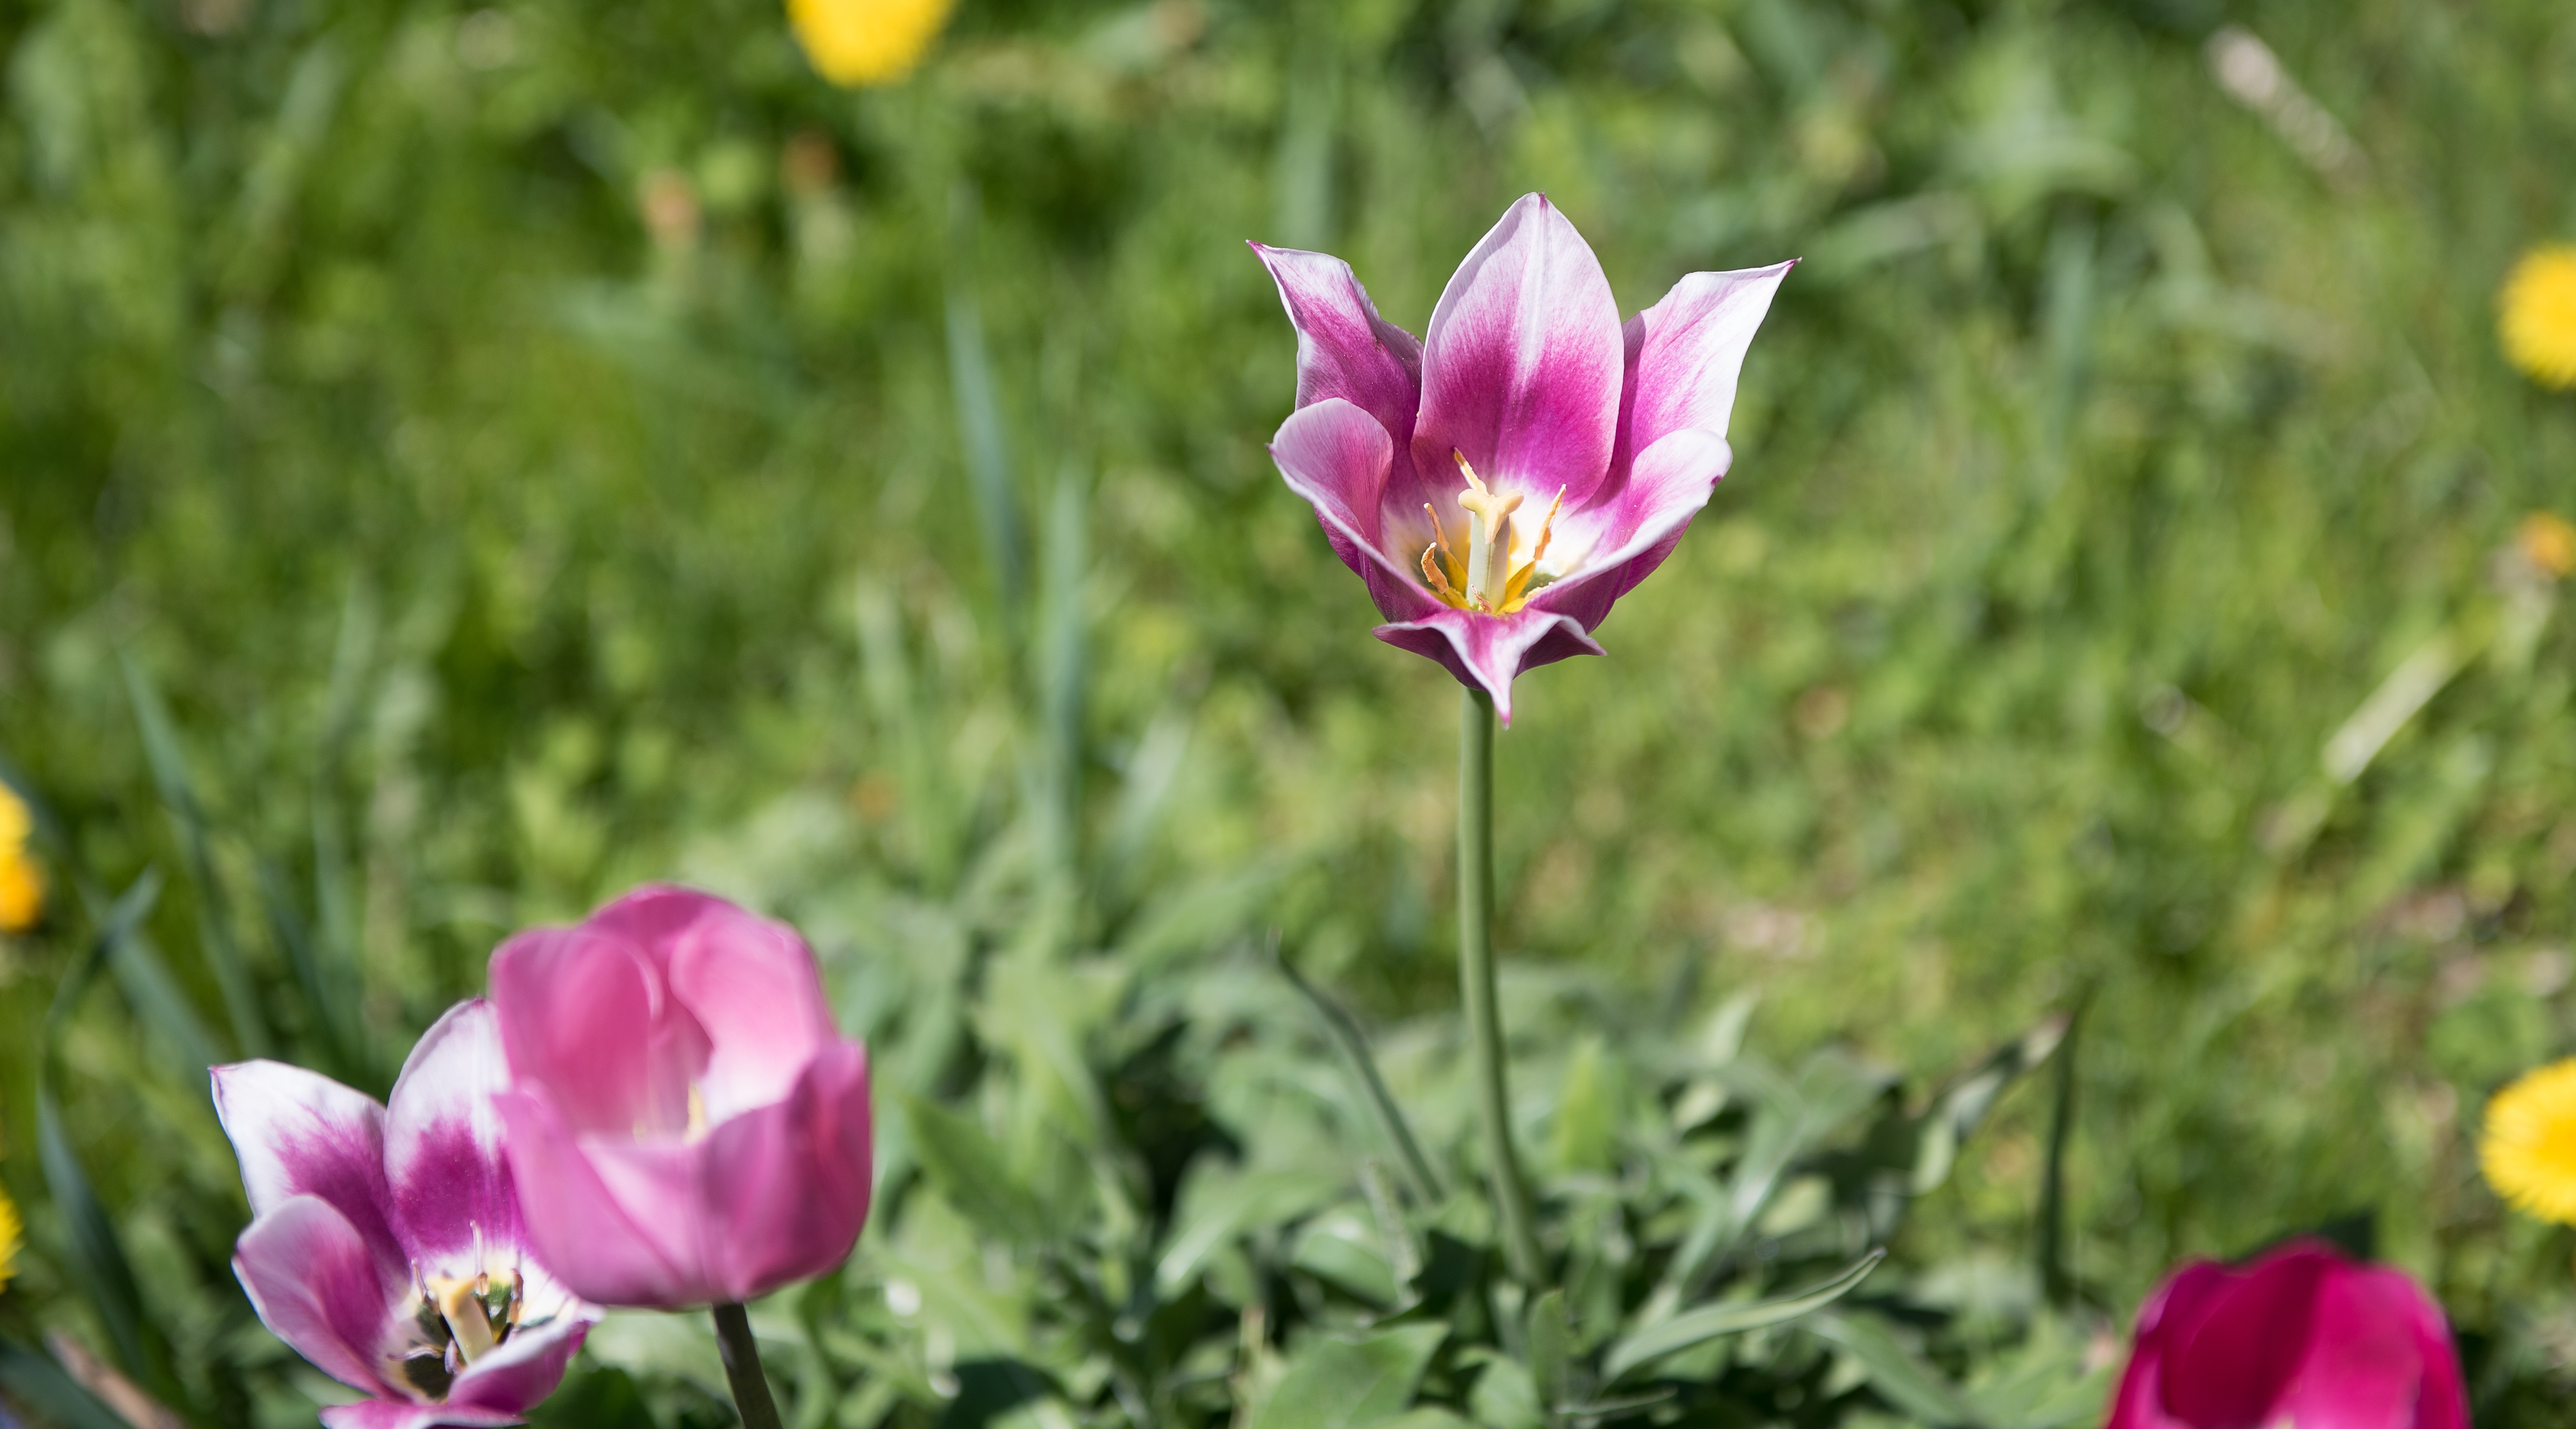
nature, plant, field, meadow, flower, petal, tulip, spring, botany, garden, flora, wildflower, tulips, macro photography, flowering plant, land plant